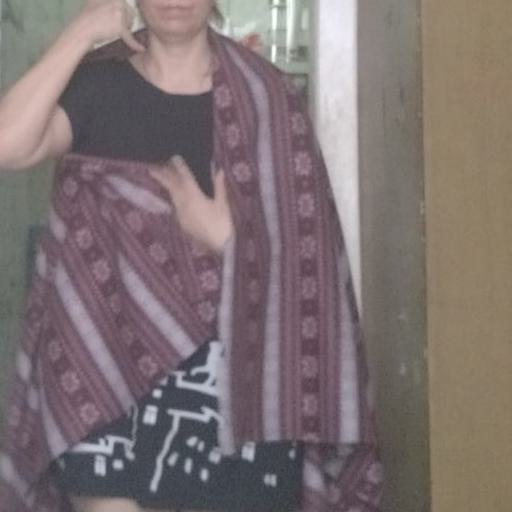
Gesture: no_gesture